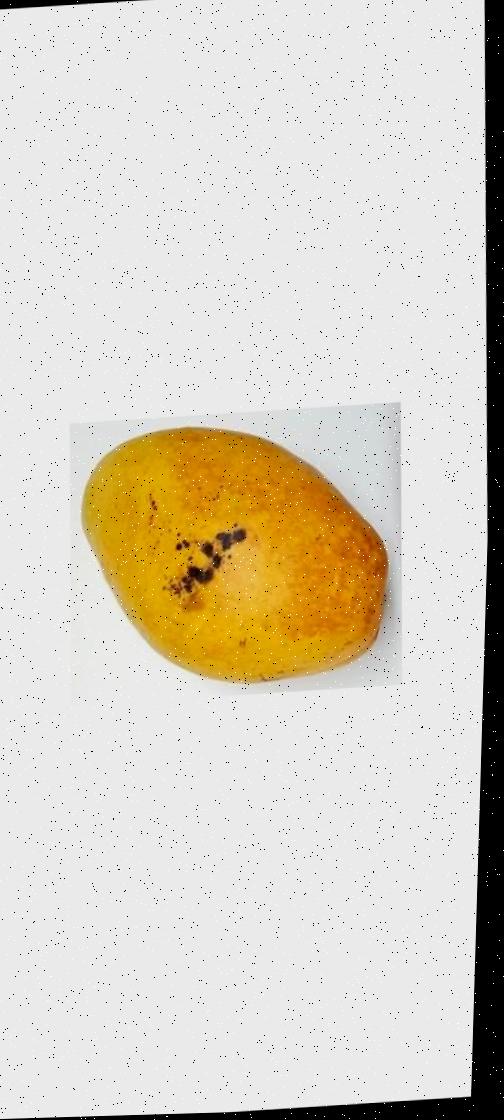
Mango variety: Bari-11